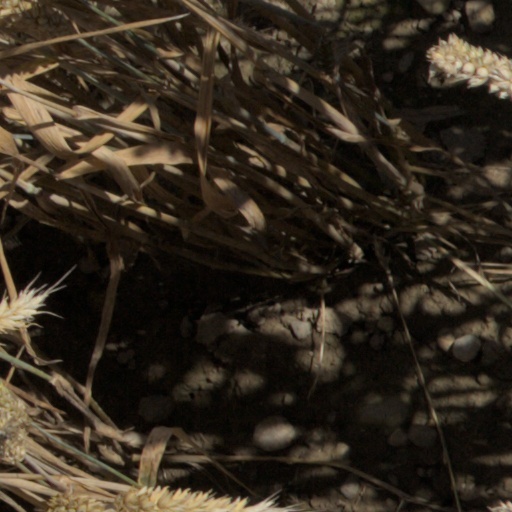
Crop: wheat